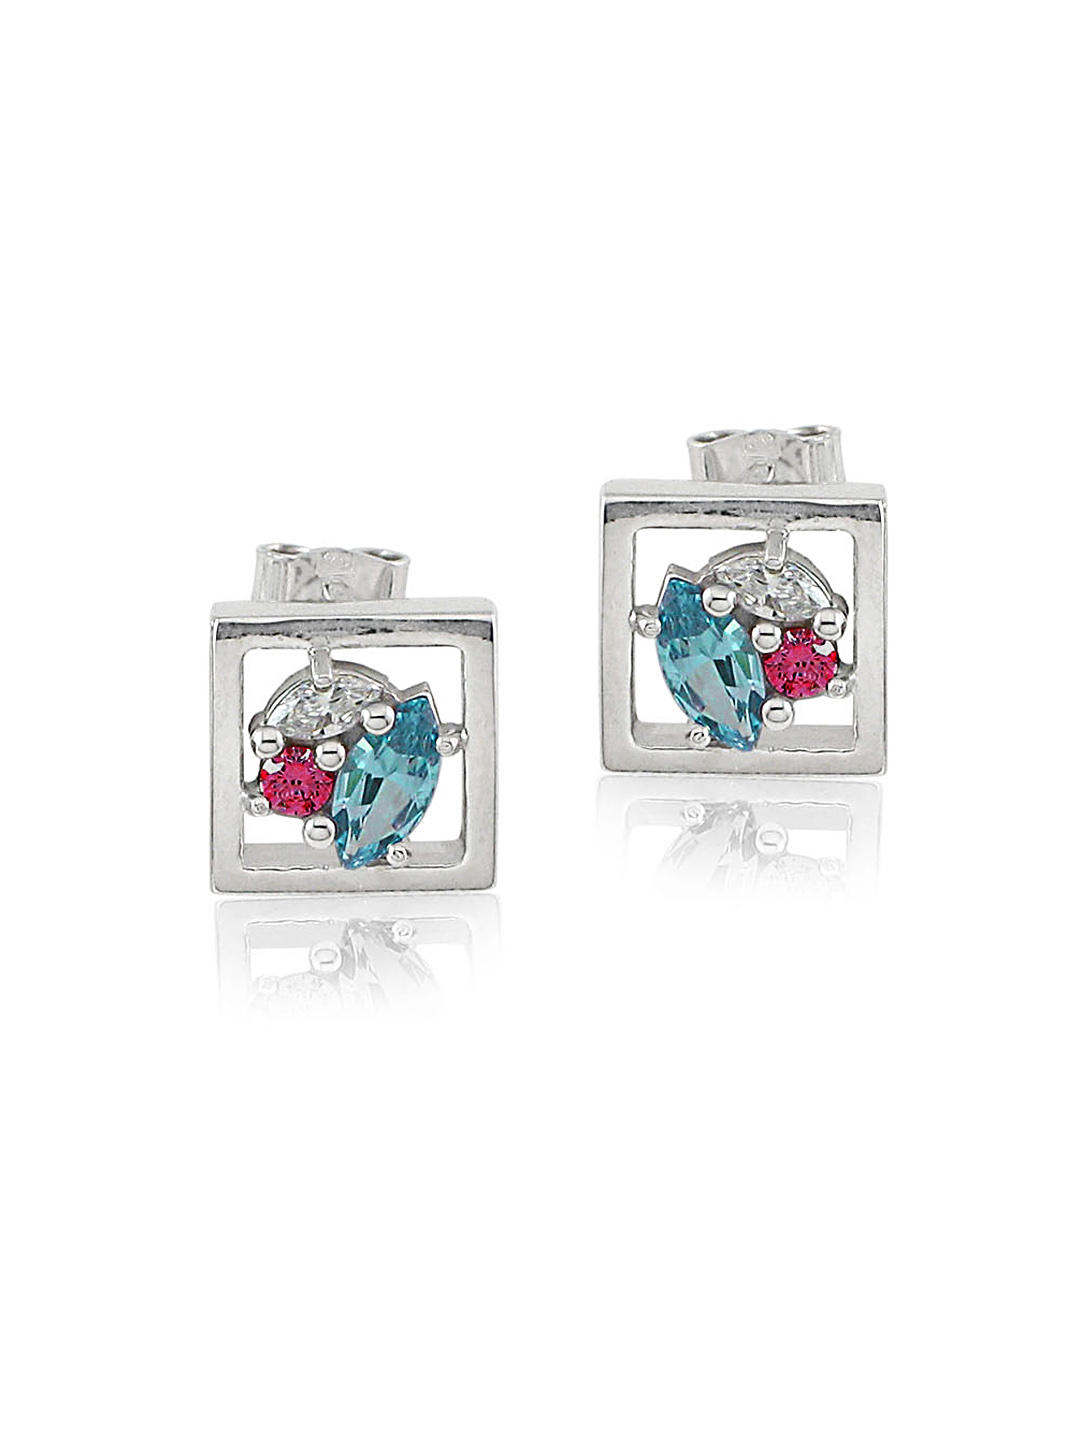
Lencia Sterling Silver Earrings
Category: Accessories / Jewellery / Earrings
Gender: Women
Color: Silver
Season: Fall 2012
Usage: Casual